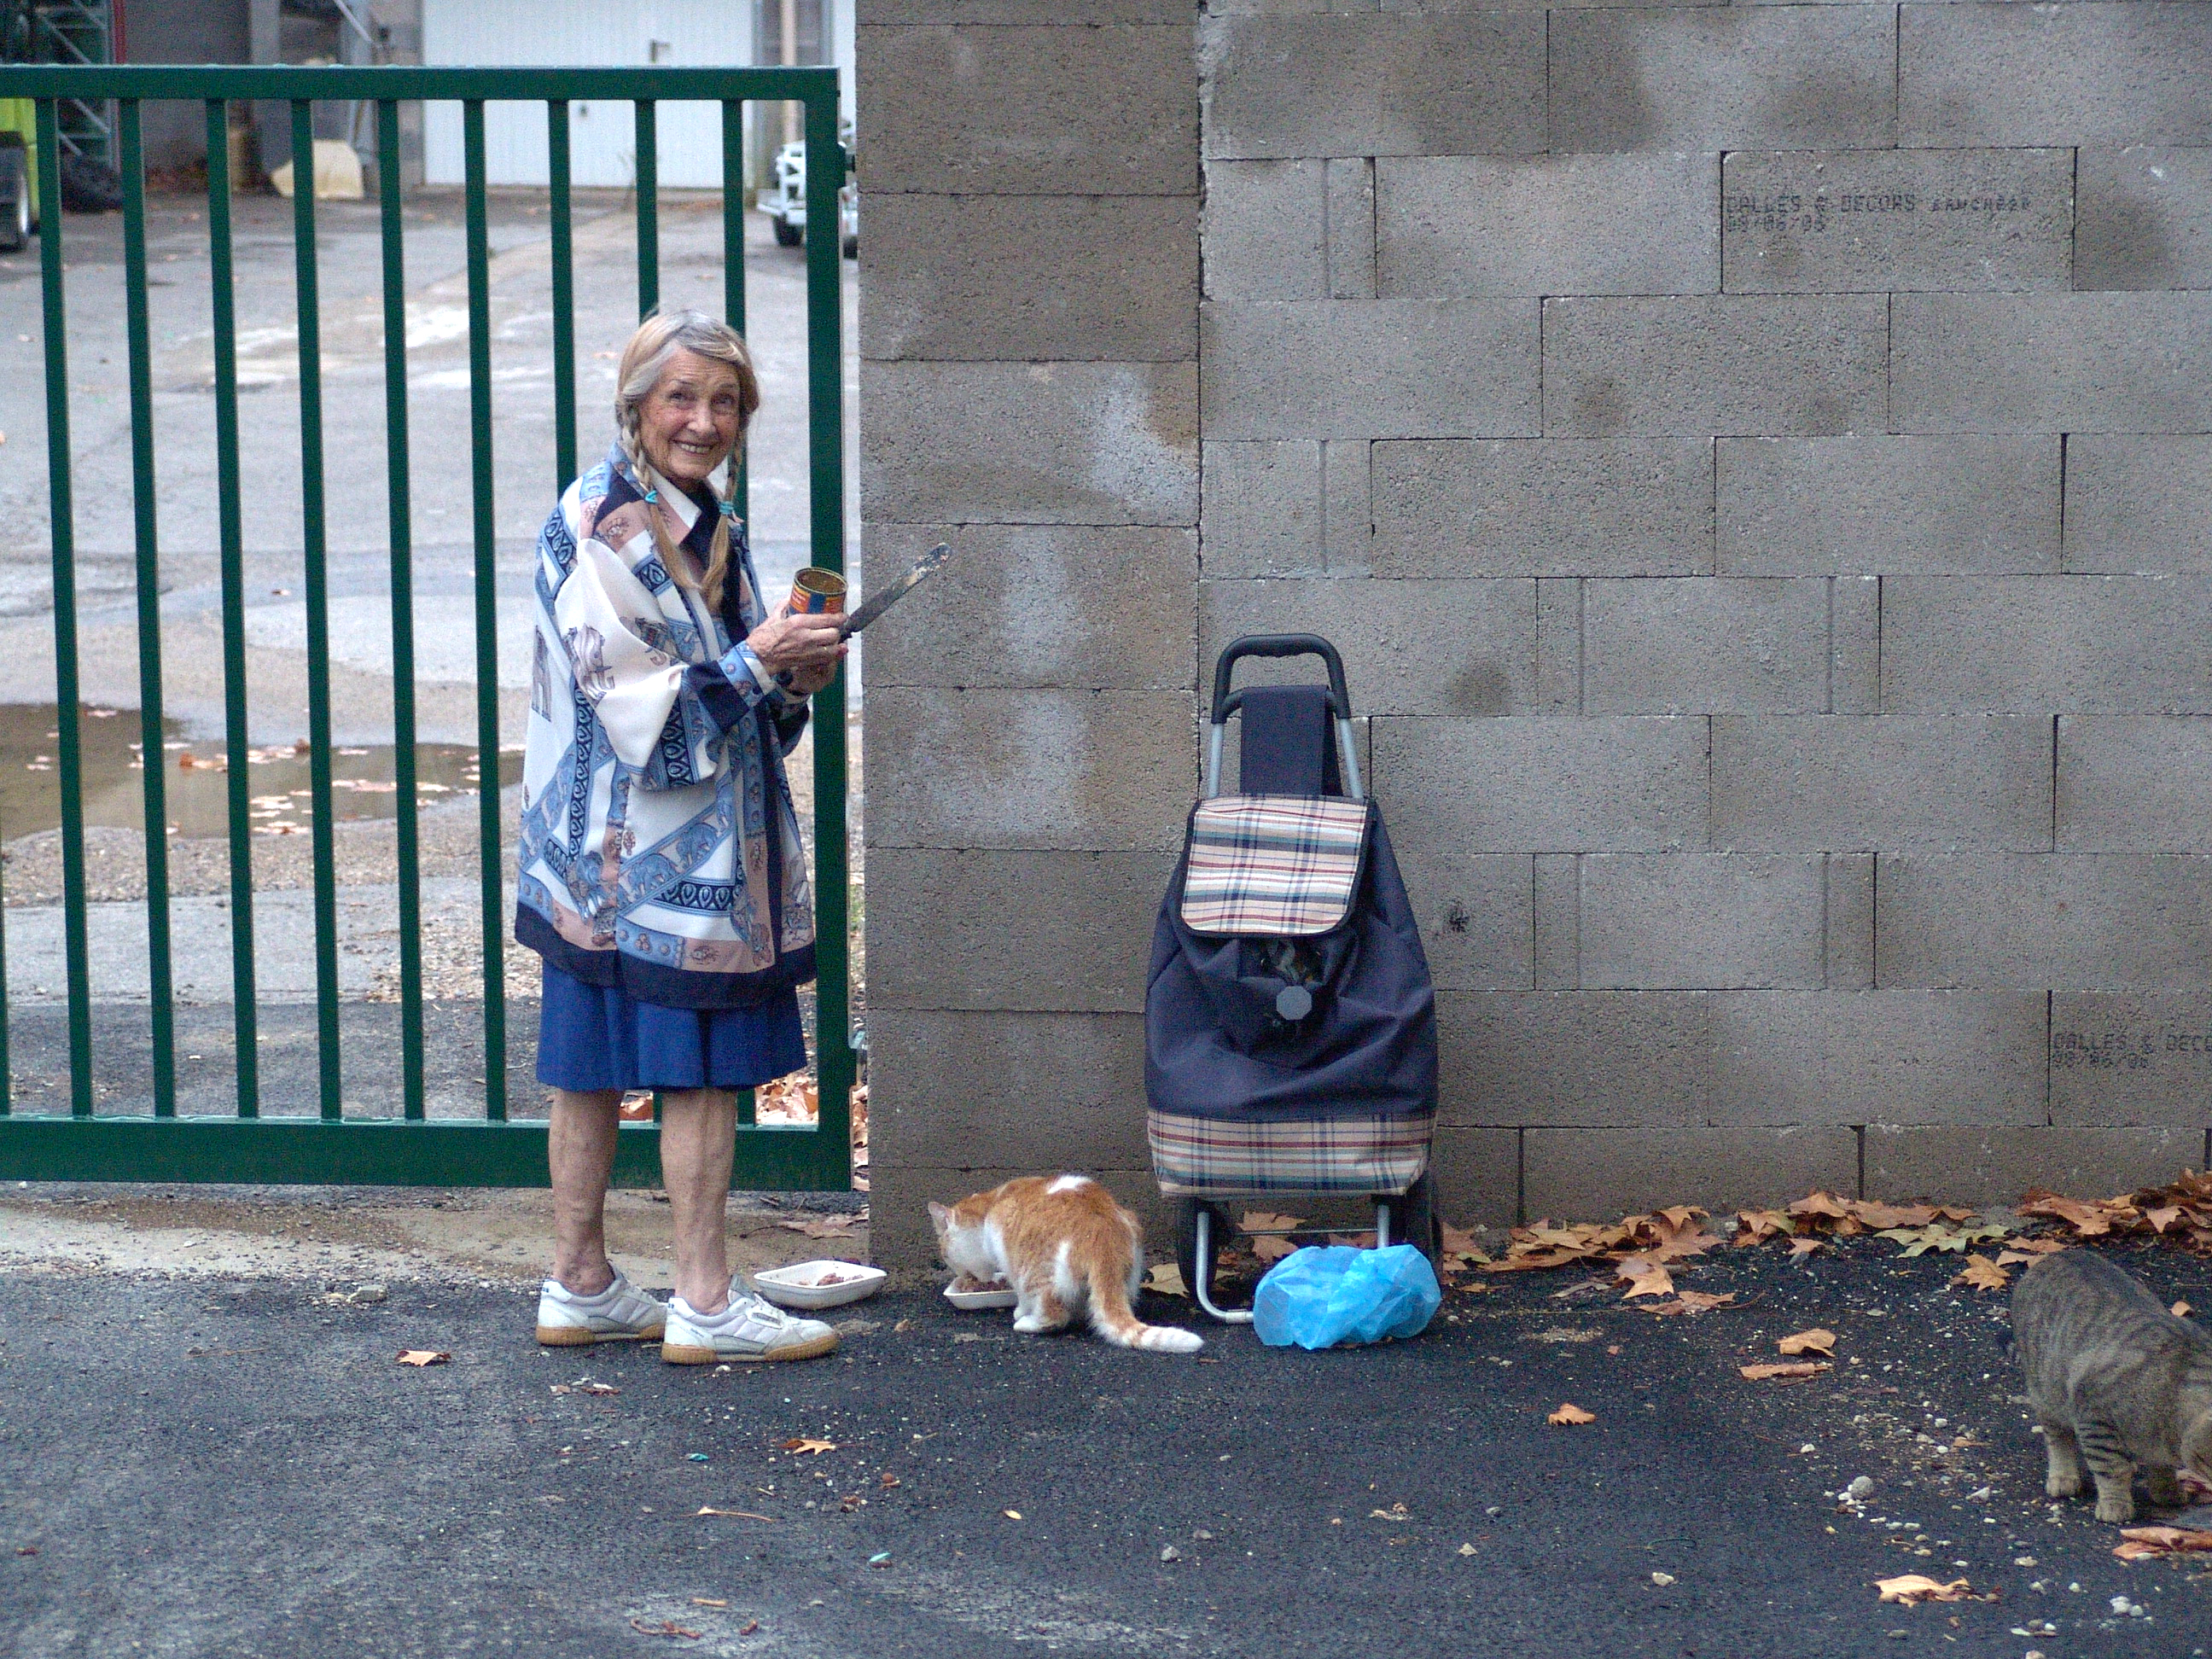
road, street, parking, france, montpellier, dame, chats, nourriture, chatserrants, streunendenkatzen, streetcats, dumpedcatsnourrissage